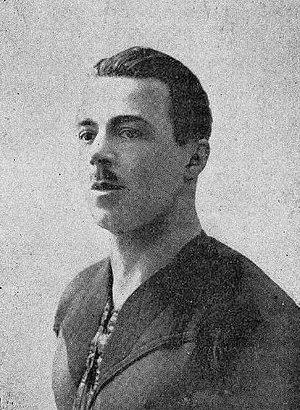
Philippe Struxiano en 1921.
Philippe Struxiano, né le 11 mars 1891 à Toulouse et mort le 21 avril 1956 également dans la Ville rose, est un joueur de rugby à XV évoluant au poste de demi de mêlée.